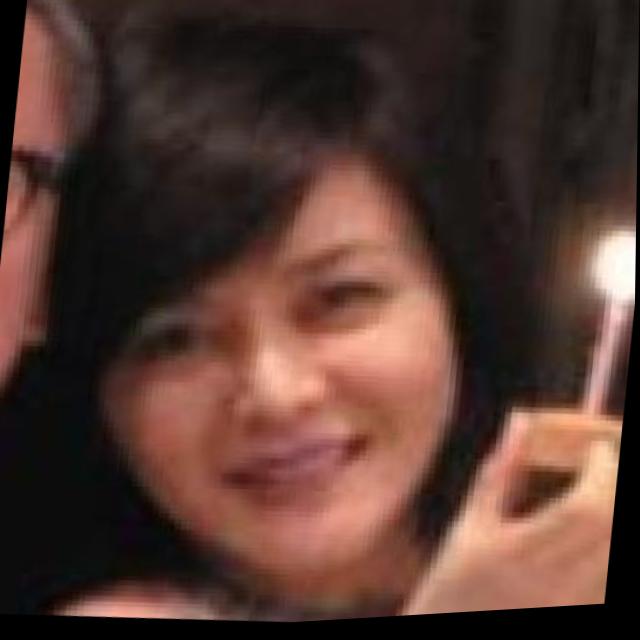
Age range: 45-64